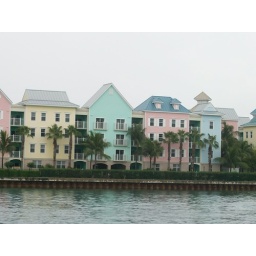
cute little houses in the bahamas